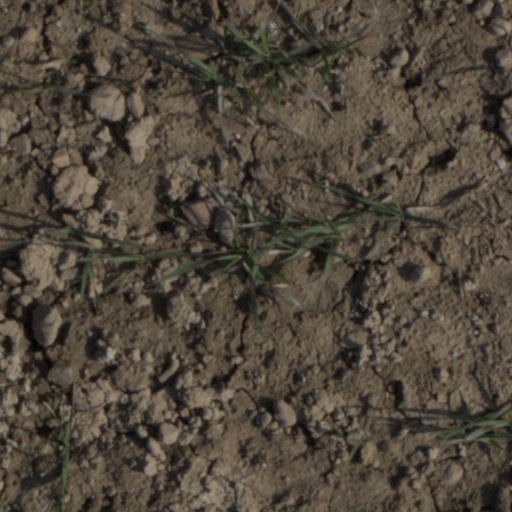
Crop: wheat